Cultural depictions of Napoleon

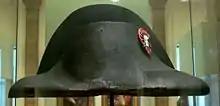
Napoleon's hat is a cultural icon.

British political cartoons of the period depicted Napoleon as a short man and the image of him as being short continues to be widespread today. Confusion has sometimes arisen because of different values for the French inch ("pouce") of the time (2.7 cm) and for the Imperial inch (2.54 cm).; he has been cited as being from , which made him the height of the average French male at that time, and up to tall, which is above average for the period. British Rear-Admiral Frederick Lewis Maitland, who had daily contact with Napoleon on Maitland's ship for twenty-three days in 1815, states in his memoirs that he was about . Some historians believe that the reason for the mistake about his size at death came from use of an obsolete French yardstick. Napoleon was a champion of the metric system (introduced in France in 1799) and had no use for the old yardsticks. It is more likely that he was , the height he was measured at on St. Helena, since he would have most likely been measured with an English yardstick rather than a yardstick of the Old French Regime.